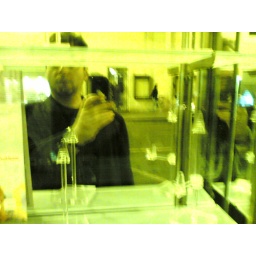
selfportrait in a shop window mirror